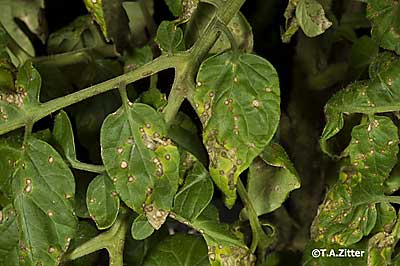
Labels: Tomato Septoria leaf spot, Tomato Septoria leaf spot, Tomato Septoria leaf spot, Tomato Septoria leaf spot, Tomato Septoria leaf spot, Tomato Septoria leaf spot